Axum

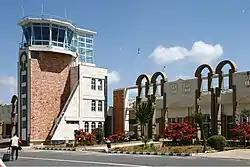
Axum Airport terminal building.

Other attractions in Axum include archaeological and ethnographic museums, the Ezana Stone written in Sabaean, Geʽez and Ancient Greek in a similar manner to the Rosetta Stone, King Bazen's Tomb (a megalith considered to be one of the earliest structures), the so-called Queen of Sheba's Bath (actually a reservoir), the 4th-century Ta'akha Maryam and 6th-century Dungur palaces, Pentalewon Monastery and Abba Liqanos and about west is the rock art called the Lioness of Gobedra.